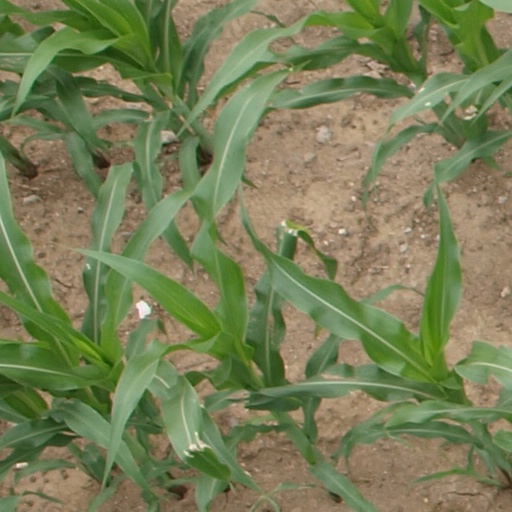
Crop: maize; corn